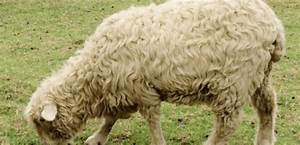
Label: sheep